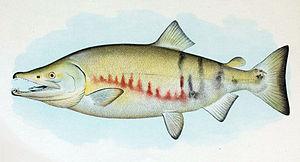
Oncorhynchus est un genre de poissons de la famille salmonidés.
Le saumon du Pacifique, saumon kéta ou saumon chien est une espèce de poissons de la famille des salmonidés.
Le Skagit est un fleuve qui prend sa source en Colombie-Britannique avant de rejoindre l'État de Washington pour finalement se jeter dans le Puget Sound, une baie de l’océan Pacifique.